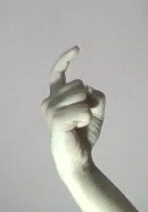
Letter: ra